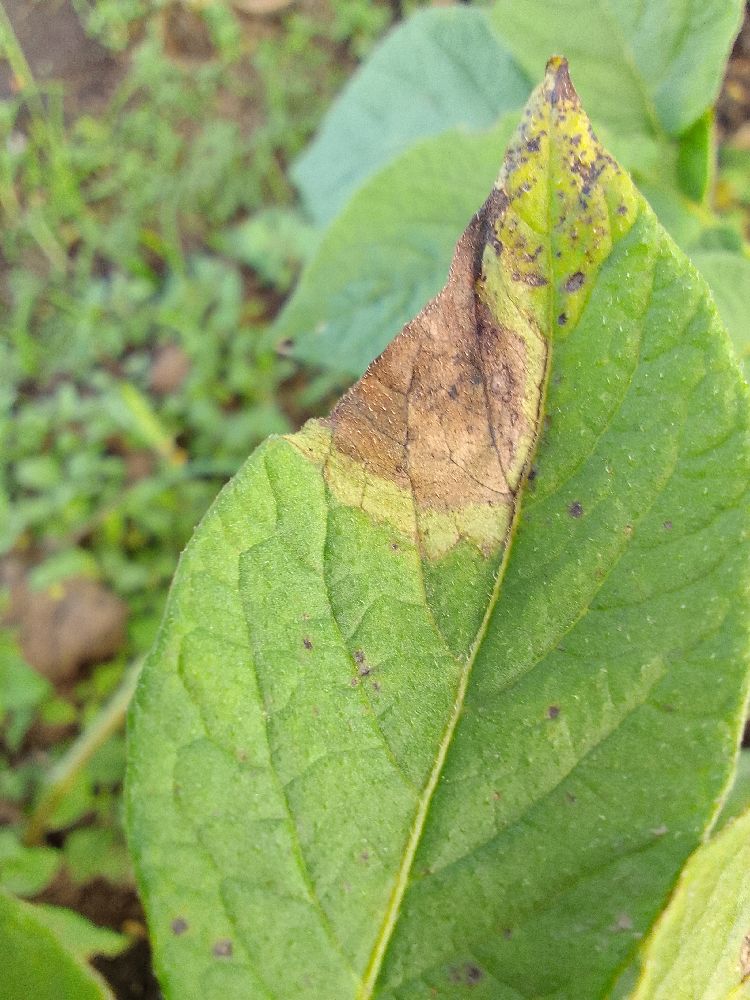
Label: Late blight